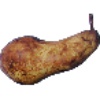
Label: pear_abate